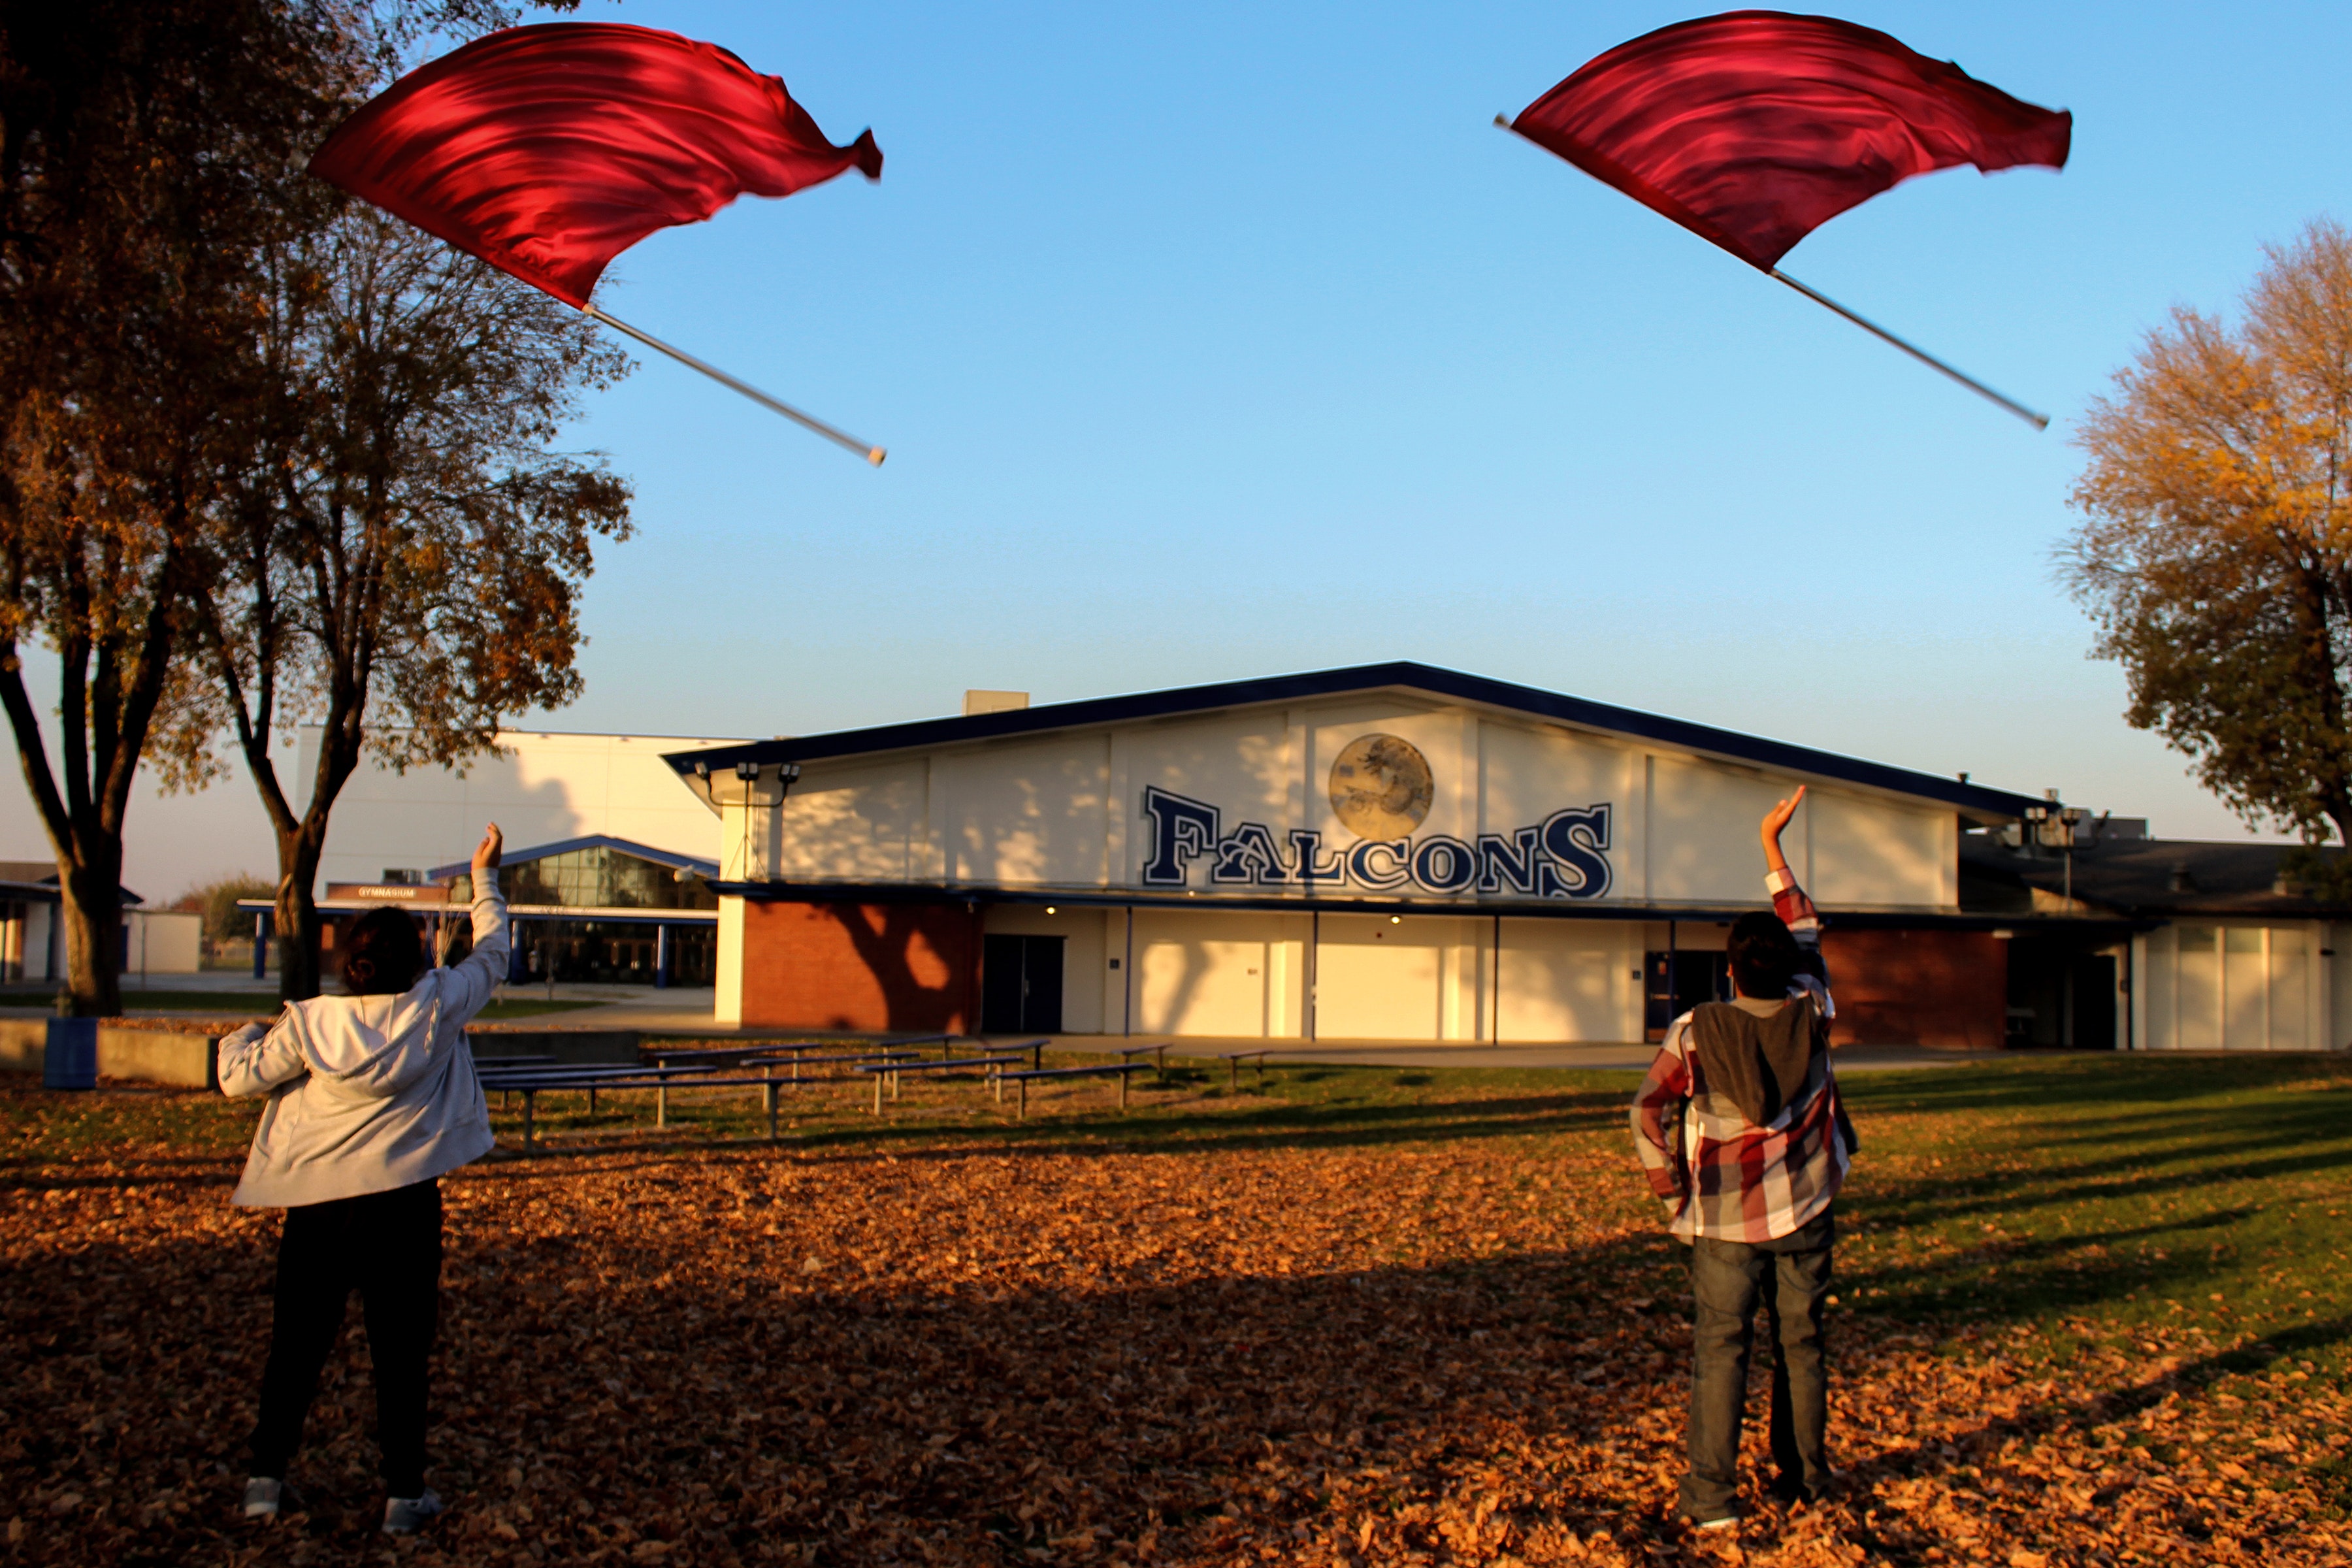
sky, red, leaf, tree, umbrella, cloud, autumn, red flag, flag, landscape, parachute, fashion accessory